The Promise (2017 film)

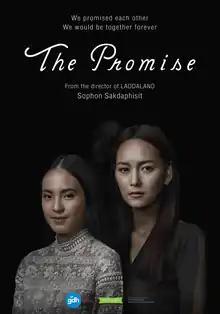
Film poster

The Promise, known in Thai as Puen.. Tee Raluek, is a 2017 Thai horror film directed by Sophon Sakdaphisit and produced by GDH 559/Jor Kwang Films. It stars Namthip Jongrachatawiboon and Apichaya Thongkham, and was shot in Bangkok's famously unfinished Sathorn Unique Tower.